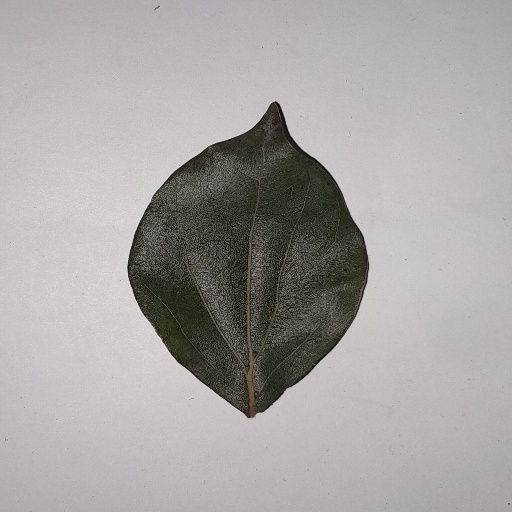
Species: Camphor
Leaf condition: Healthy Leaf